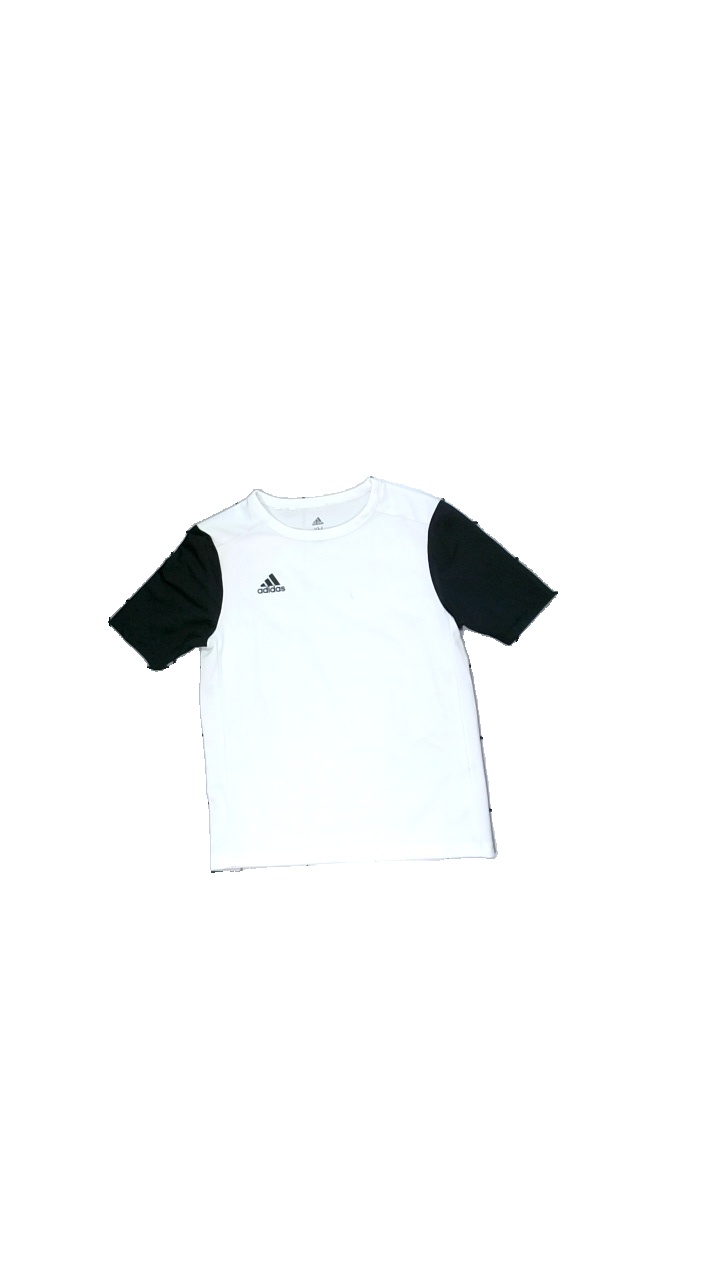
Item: T-shirt (Children)
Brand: Adidas
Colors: White, Black
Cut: Regular, C-collar
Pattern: Logo print
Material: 100% polyester
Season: All
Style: Sports
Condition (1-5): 3
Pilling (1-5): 5
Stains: Minor
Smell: Minor
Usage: Recycle
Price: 50-100